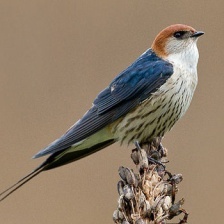
Species: STRIPPED SWALLOW
Scientific name: CECROPIS ABYSSINICA